Lakeyah

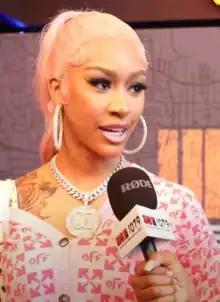
Lakeyah in 2022

Lakeyah Danaee Robinson (born February 28, 2001), known mononymously as Lakeyah, is an American rapper, singer, and television personality. Born and raised in Milwaukee, she began rapping at the age of 15. At 18, she moved to Atlanta and was signed to Quality Control Music. In 2021, she was announced as part of the "XXL" magazine freshman class, the first from Milwaukee.